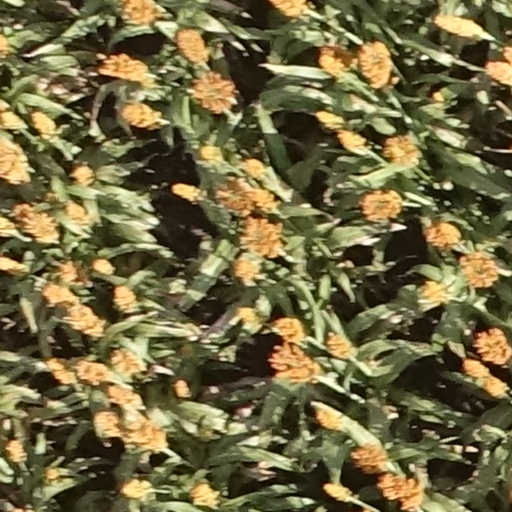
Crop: sorghum